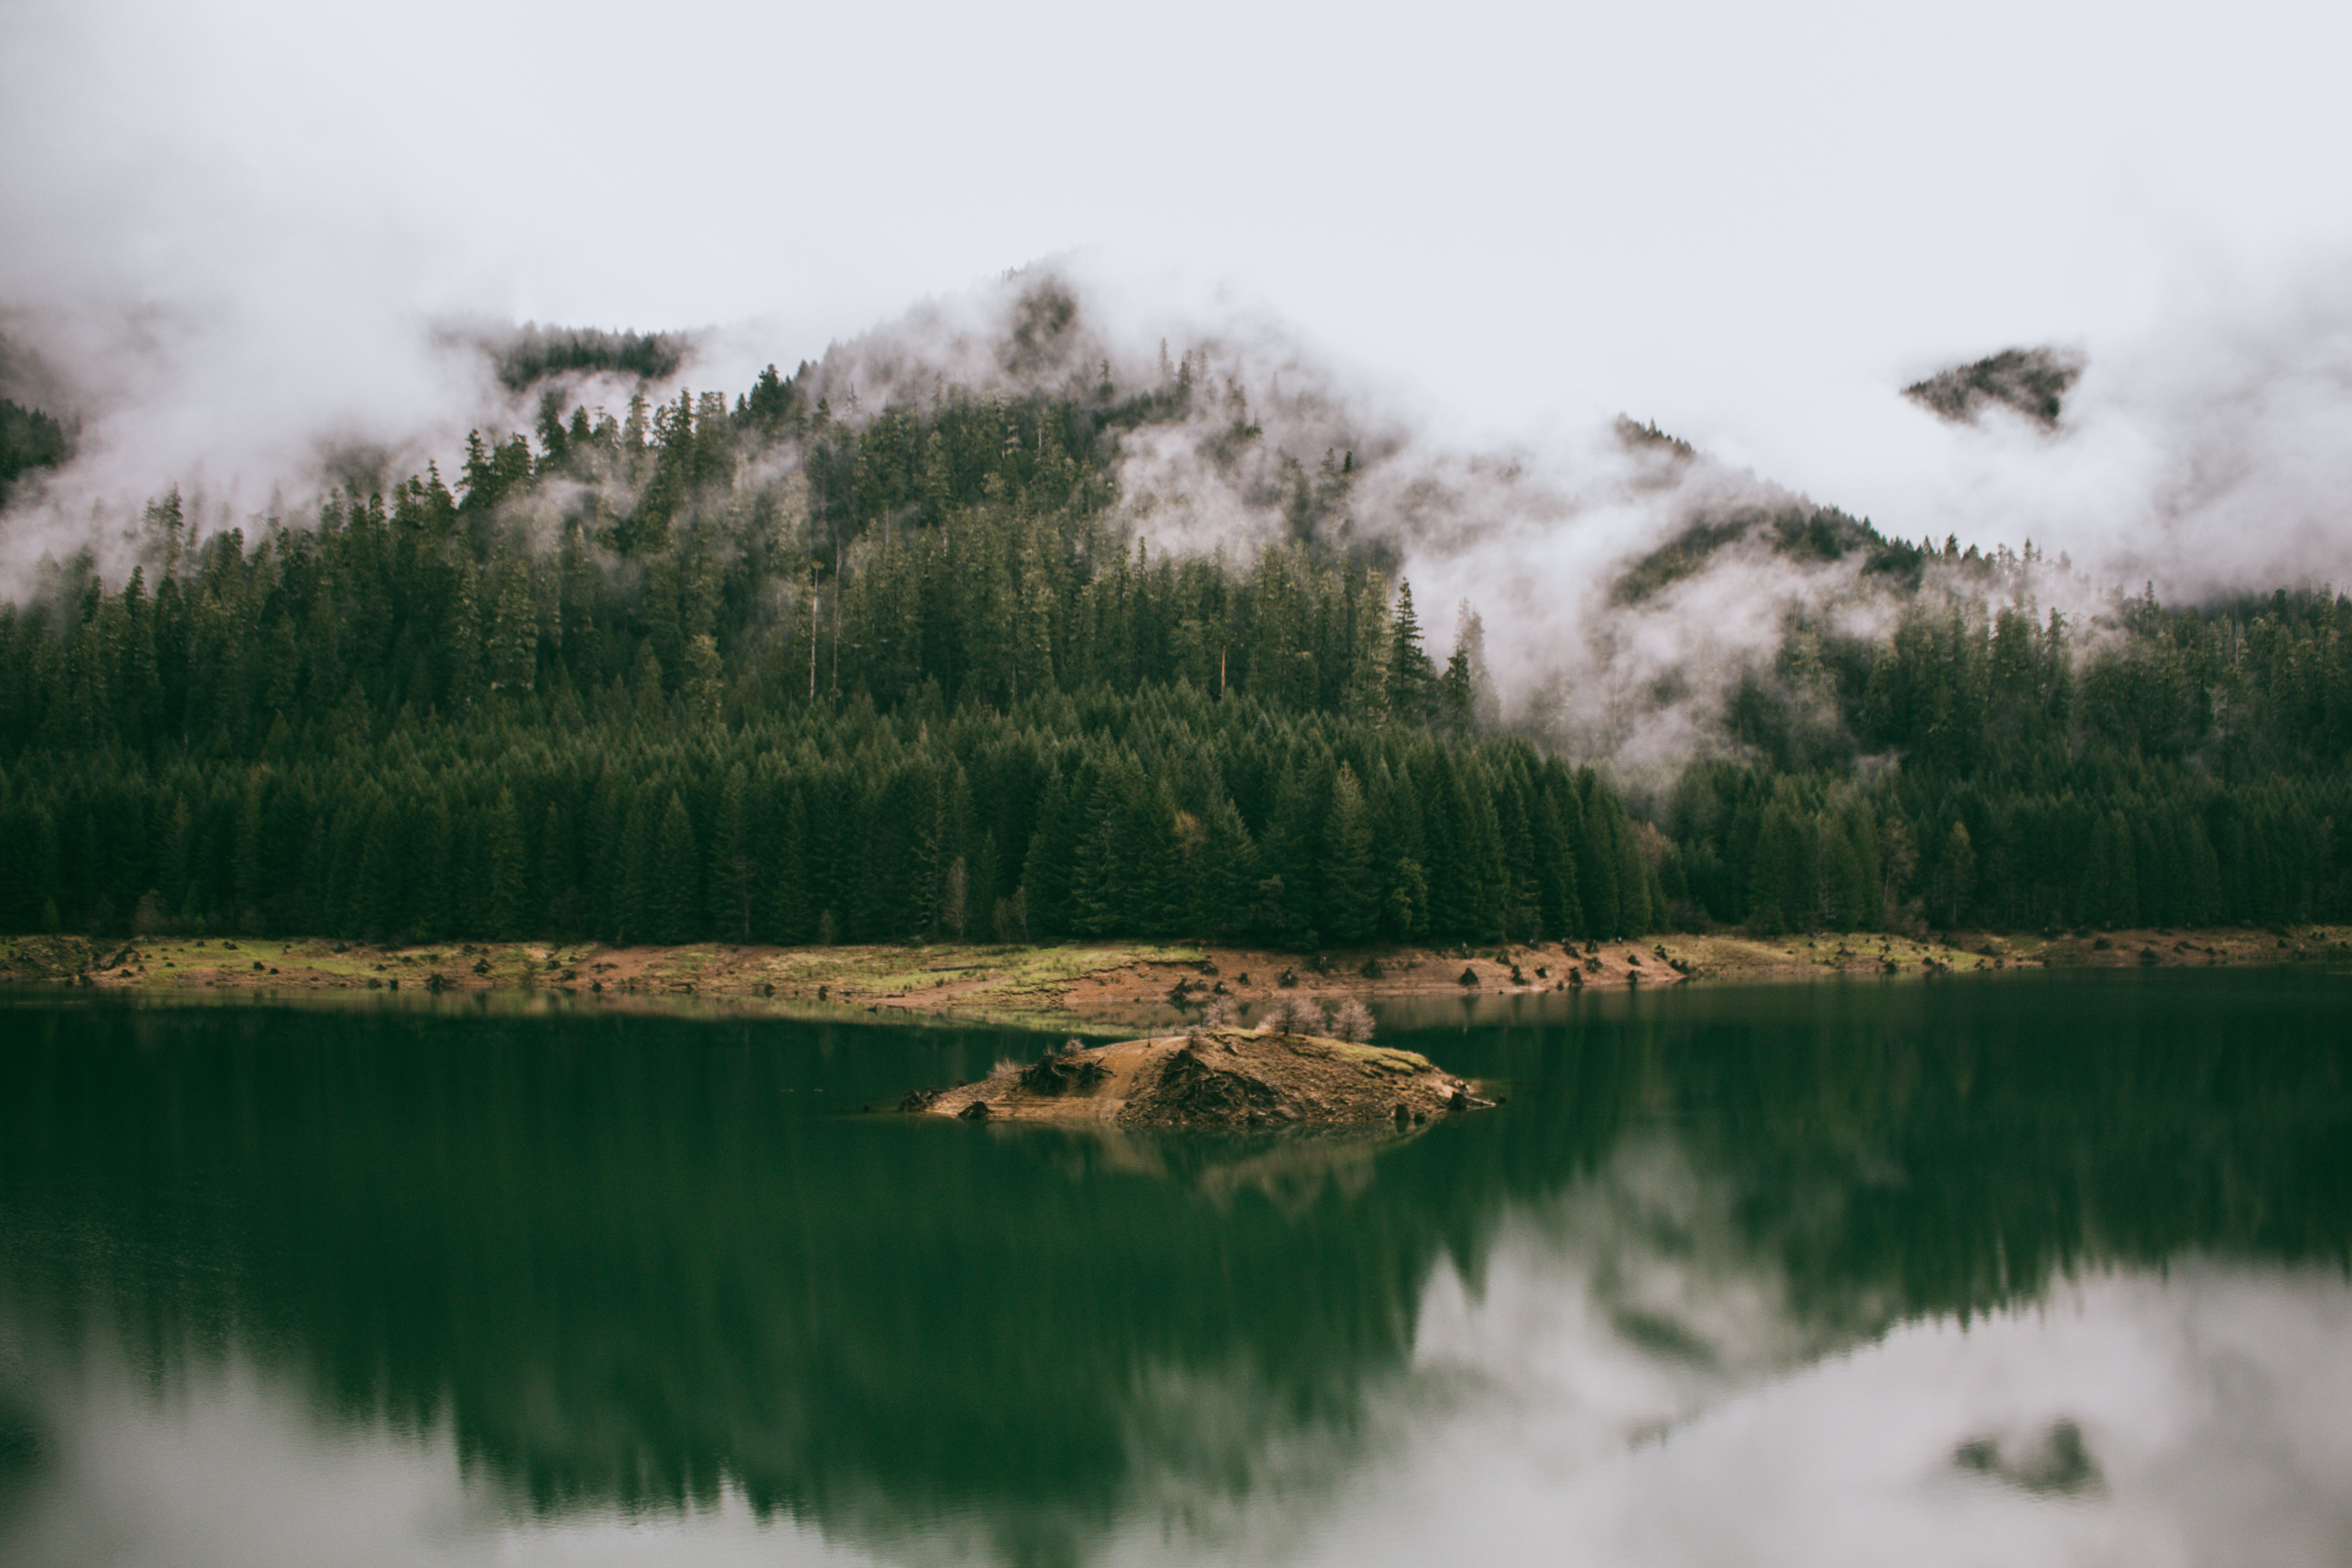
landscape, tree, water, nature, forest, grass, wilderness, mountain, cloud, fog, mist, morning, hill, lake, river, reflection, weather, reservoir, wetland, habitat, loch, rural area, natural environment, atmospheric phenomenon, woody plant, mountainous landforms